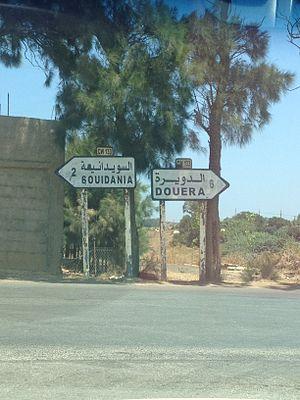
Intersection de Souidania, aller vers Souidania ville, ou aller vers Douera.
Souidania, est une commune de la wilaya d'Alger en Algérie, située dans la banlieue Sud-Ouest d'Alger.